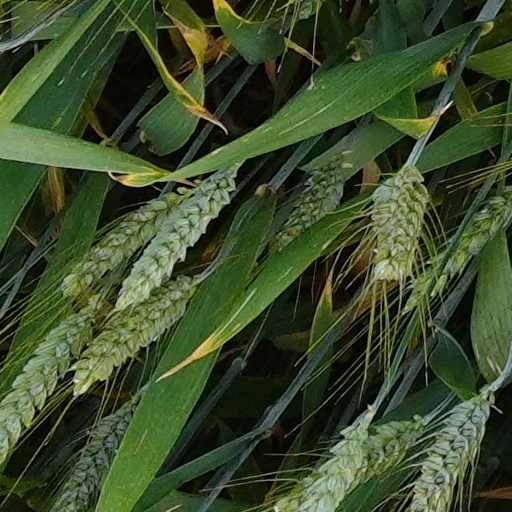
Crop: wheat